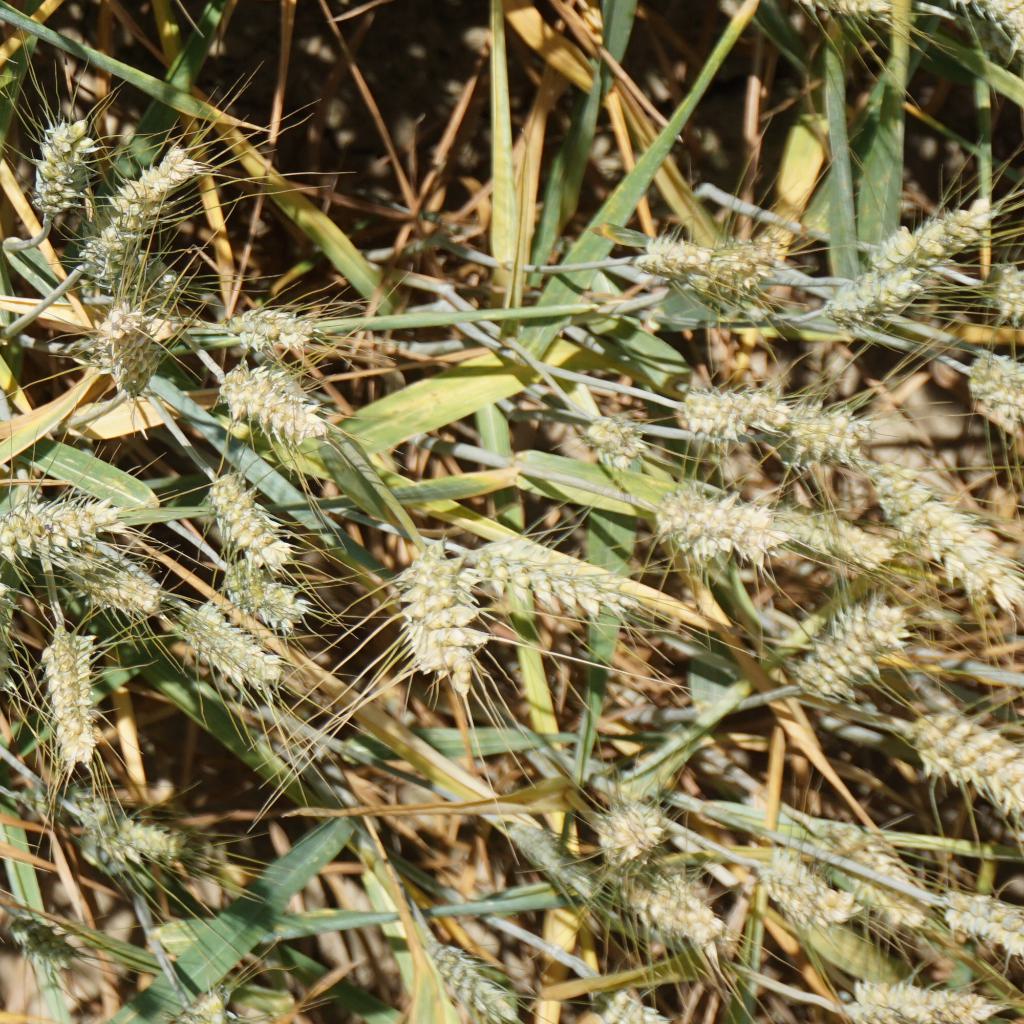
Country: France
Location: Gréoux
Wheat development stage: Filling - Ripening